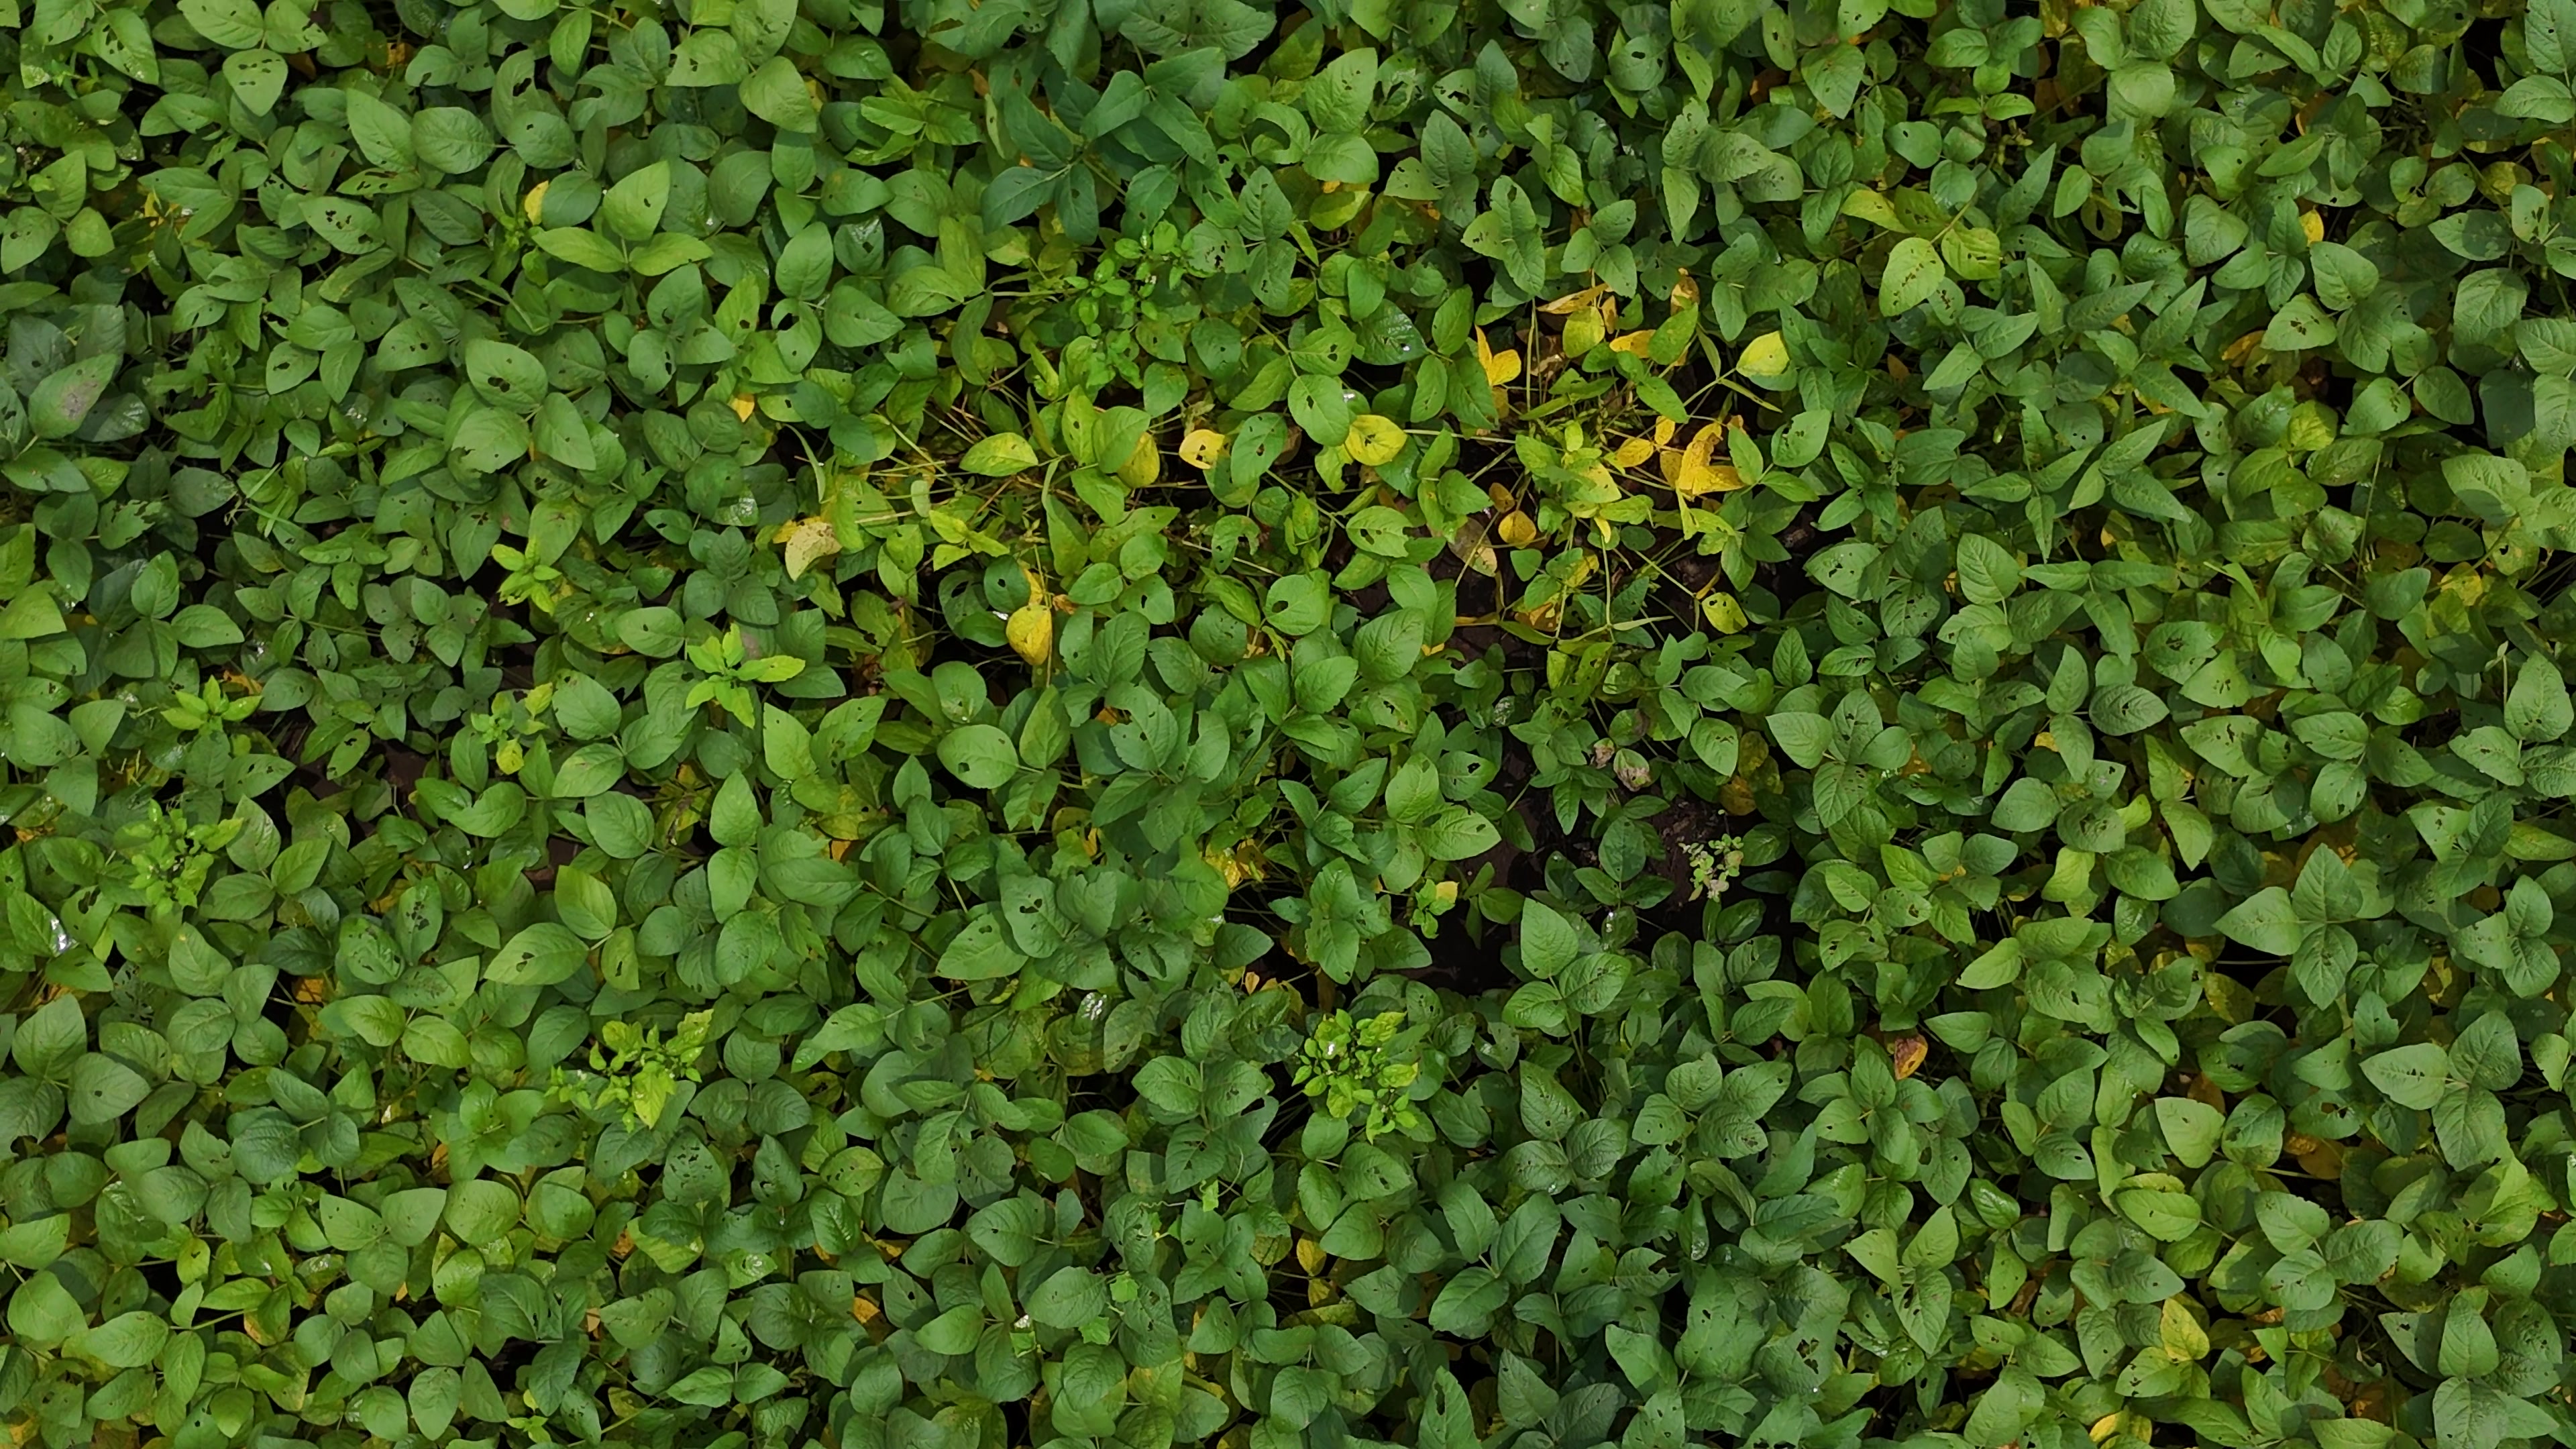
Label: Mosaic